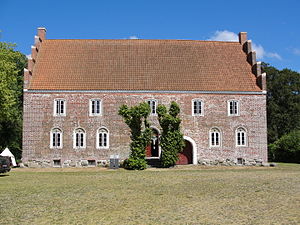
Salling Østergård
Østergård i Salling
Østergård
Salling Østergård er en gammel borg, og senere hovedgård i Åsted Sogn i det tidligere Harre Herred, Viborg Amt, nu Skive Kommune, Region Midtjylland. Borgen i det nordlige Salling er kendt tilbage til det 14. århundrede, hvor den tilhørte slægten Krabbe.